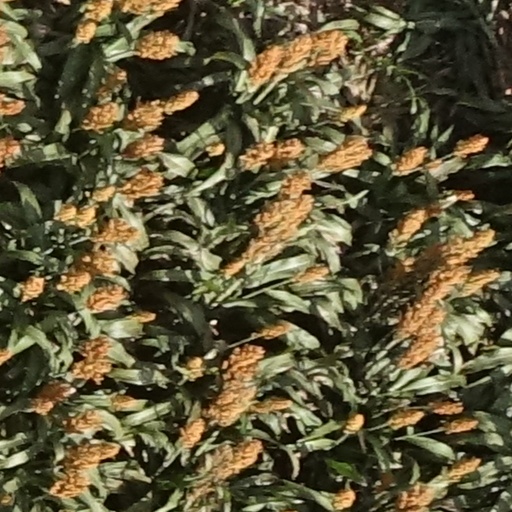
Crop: sorghum